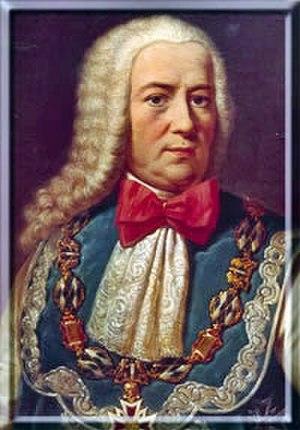
L’armée bavaroise était l’armée du duché, puis du royaume de Bavière. Elle a été intégrée à l’armée allemande après 1870. Elle a gardé des noms d’unité propres jusqu’à la Première Guerre mondiale.